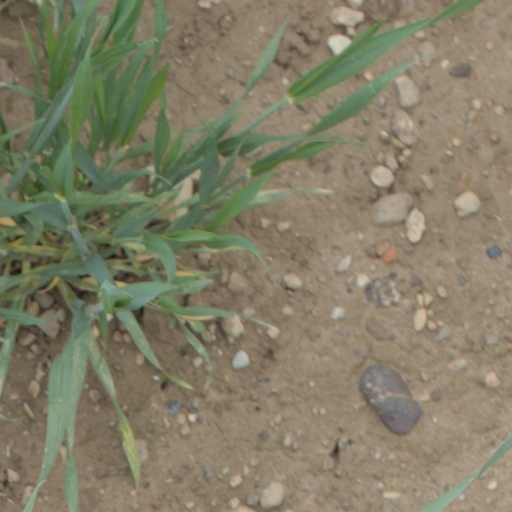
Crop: wheat